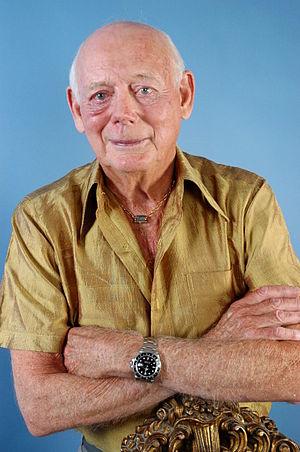
Le Musée national automobile de Beaulieu situé à Beaulieu dans le comté de Hampshire en Grande-Bretagne a été créé en 1952 par Edward Douglas-Scott-Montagu, 3ᵉ baron Montaigu de Beaulieu.